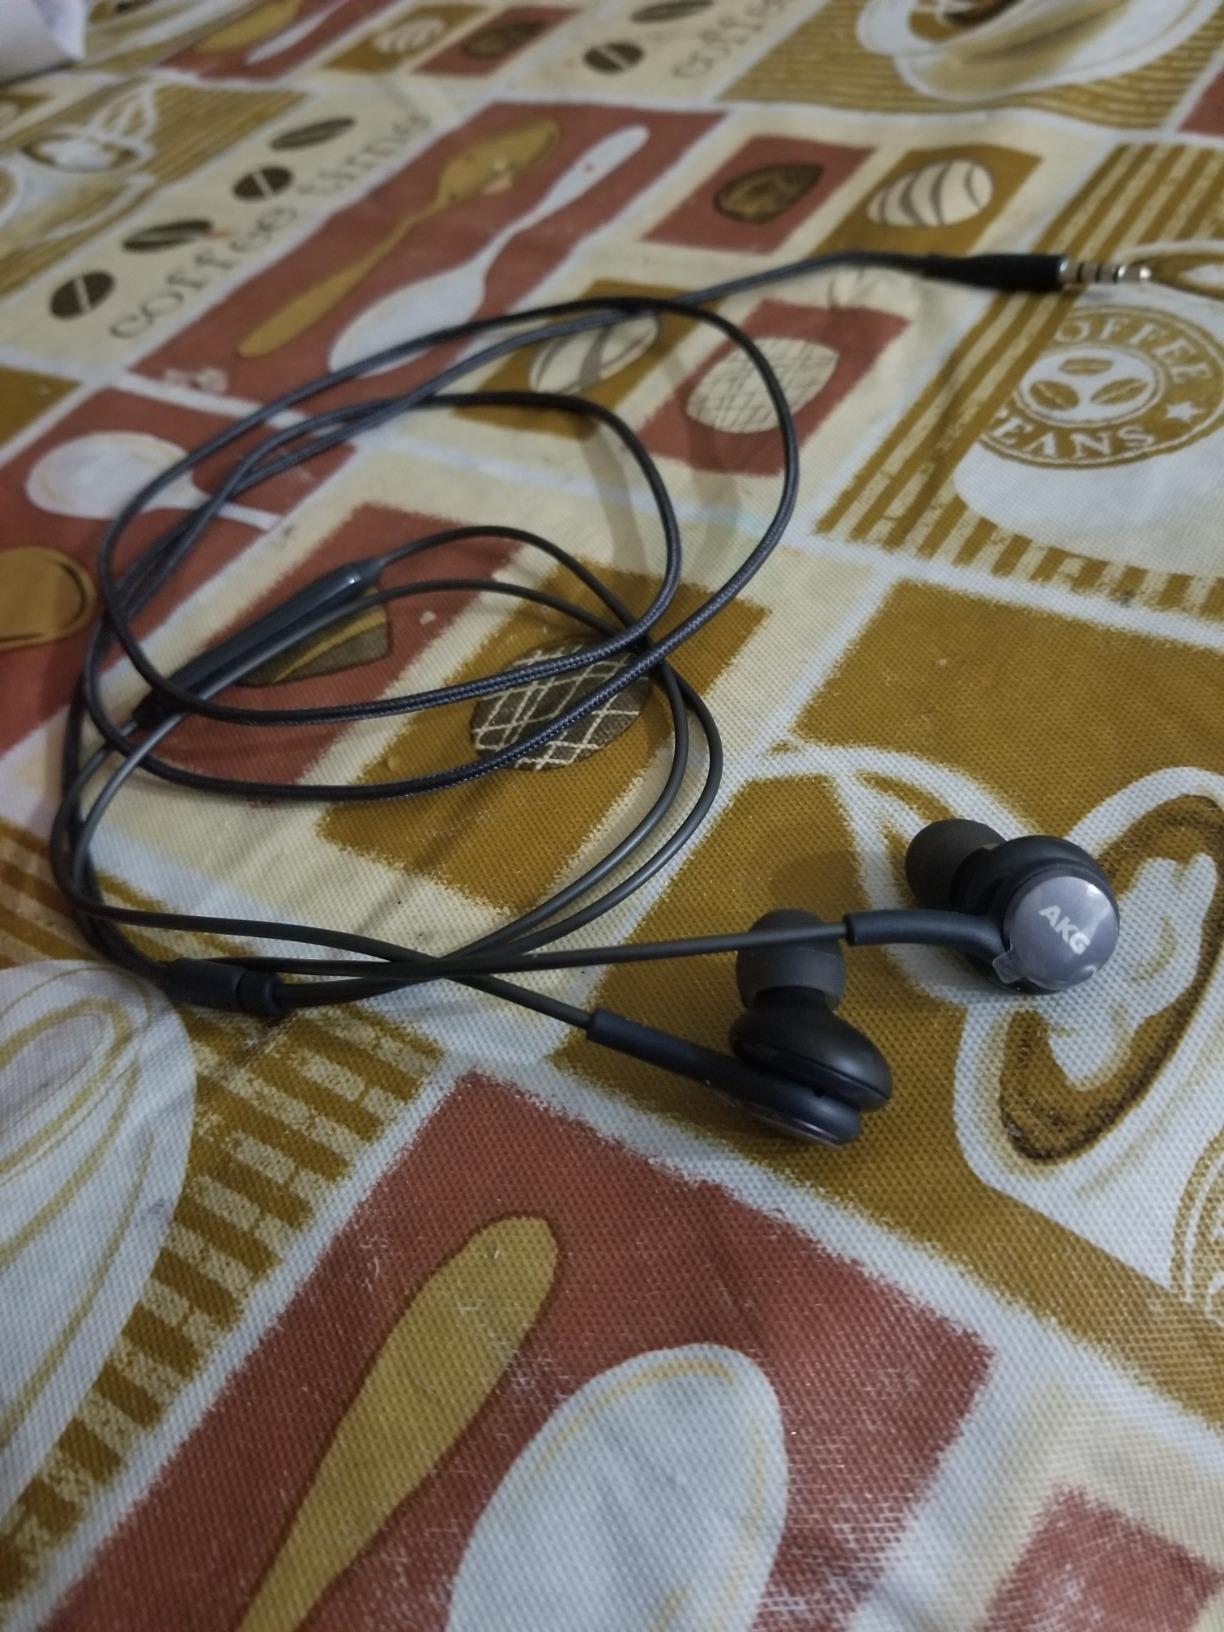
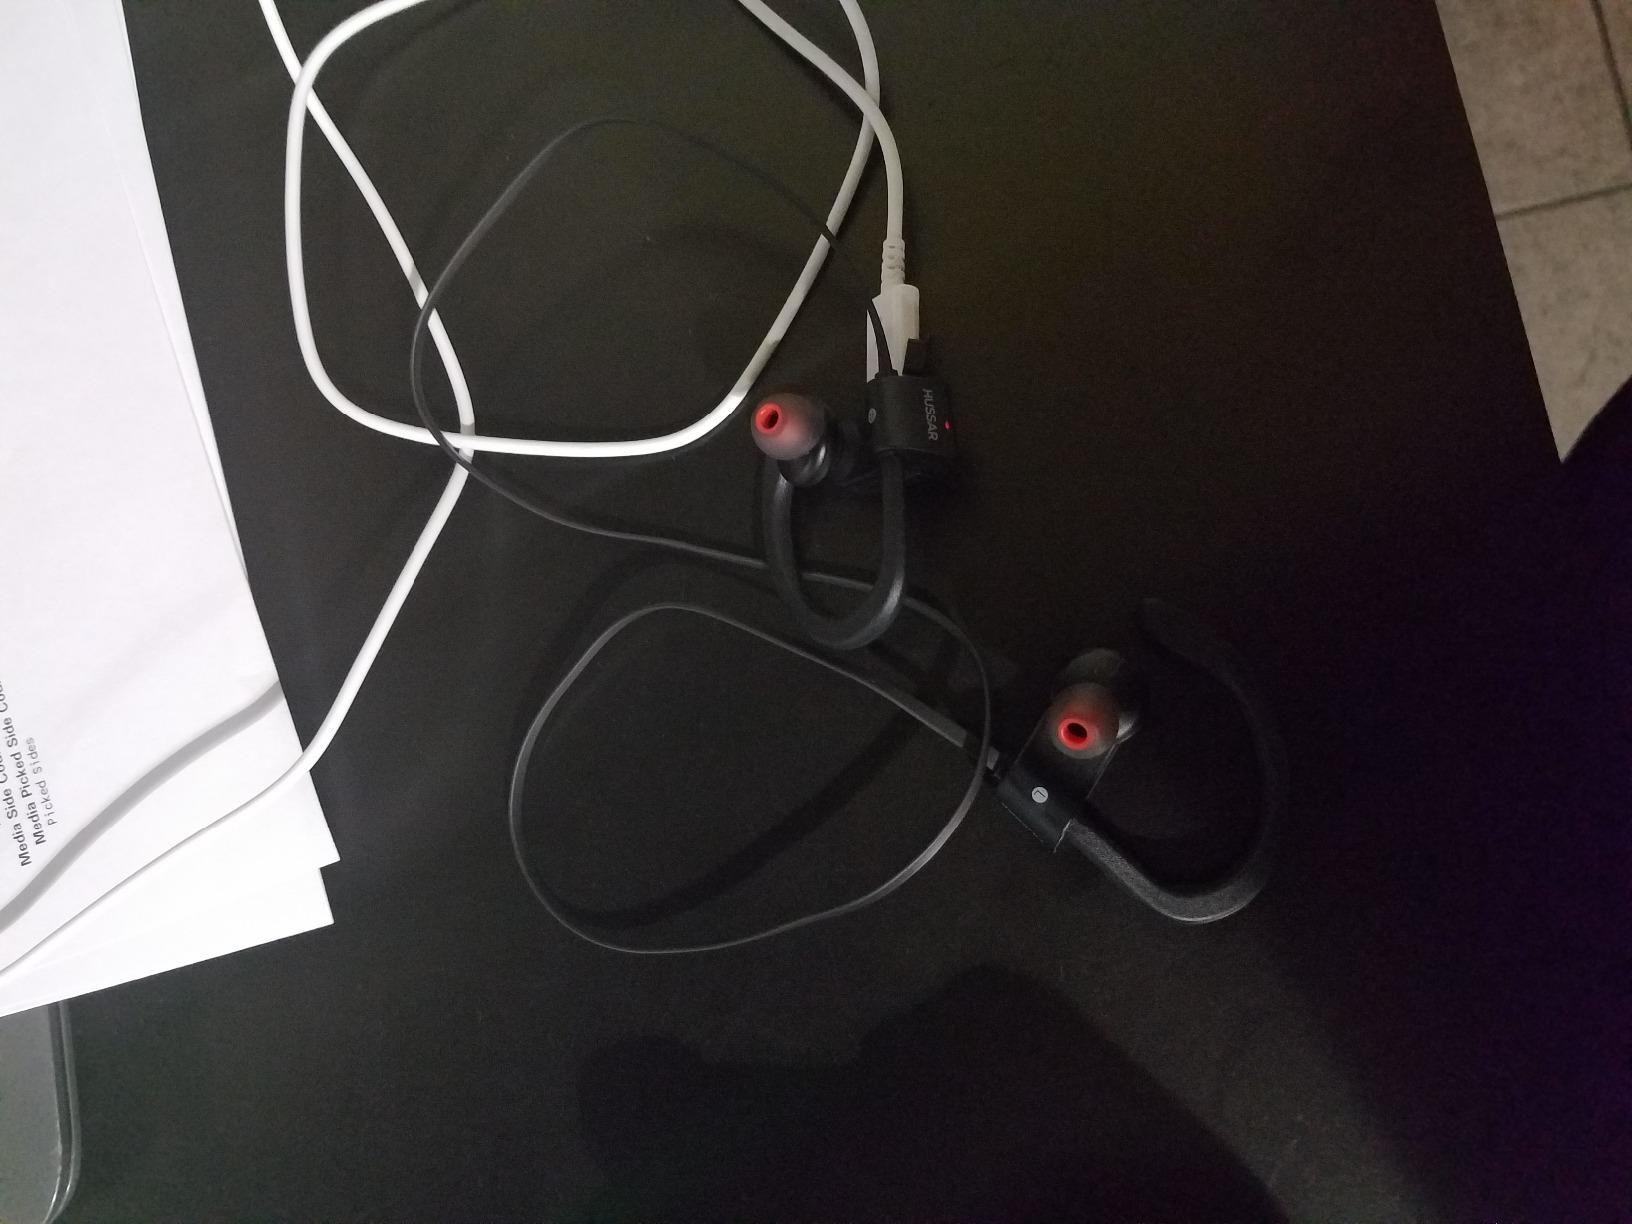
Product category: headphones
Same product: no